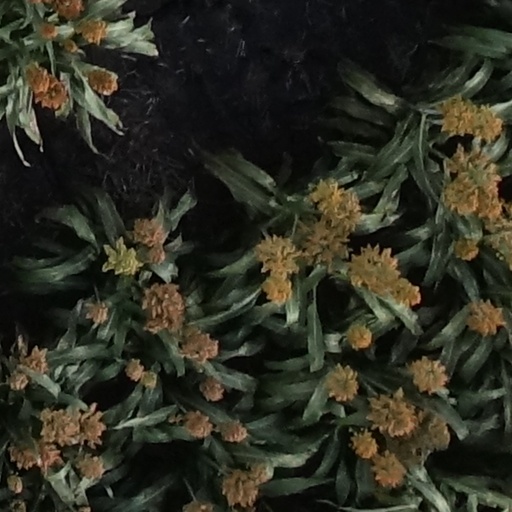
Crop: sorghum